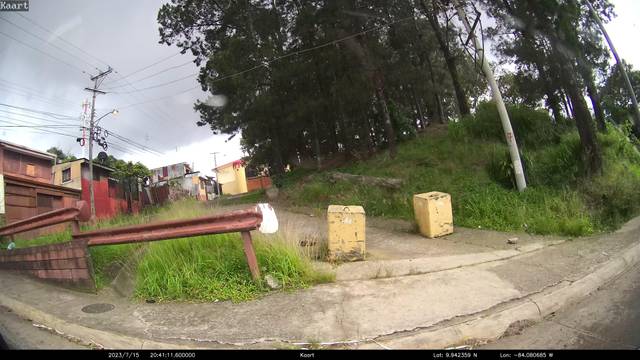
Region: Costa Rica
Coordinates: 9.942, -84.081